TRS-80 MC-10

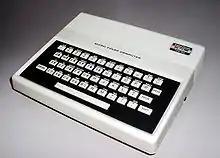
TRS-80 MC-10

The TRS-80 MC-10 microcomputer is a lesser-known member of the TRS-80 line of home computers, produced by Tandy Corporation in the early 1980s and sold through their RadioShack chain of electronics stores. It was a low-cost alternative to Tandy's own TRS-80 Color Computer to compete with entry-level machines such as the VIC-20 and Sinclair ZX81.